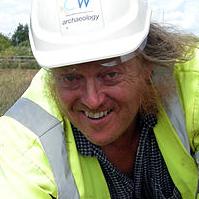
Age: 58